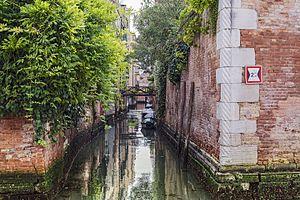
Les rio della Racchetta est un canal de Venise dans le sestiere de Cannaregio en Italie.